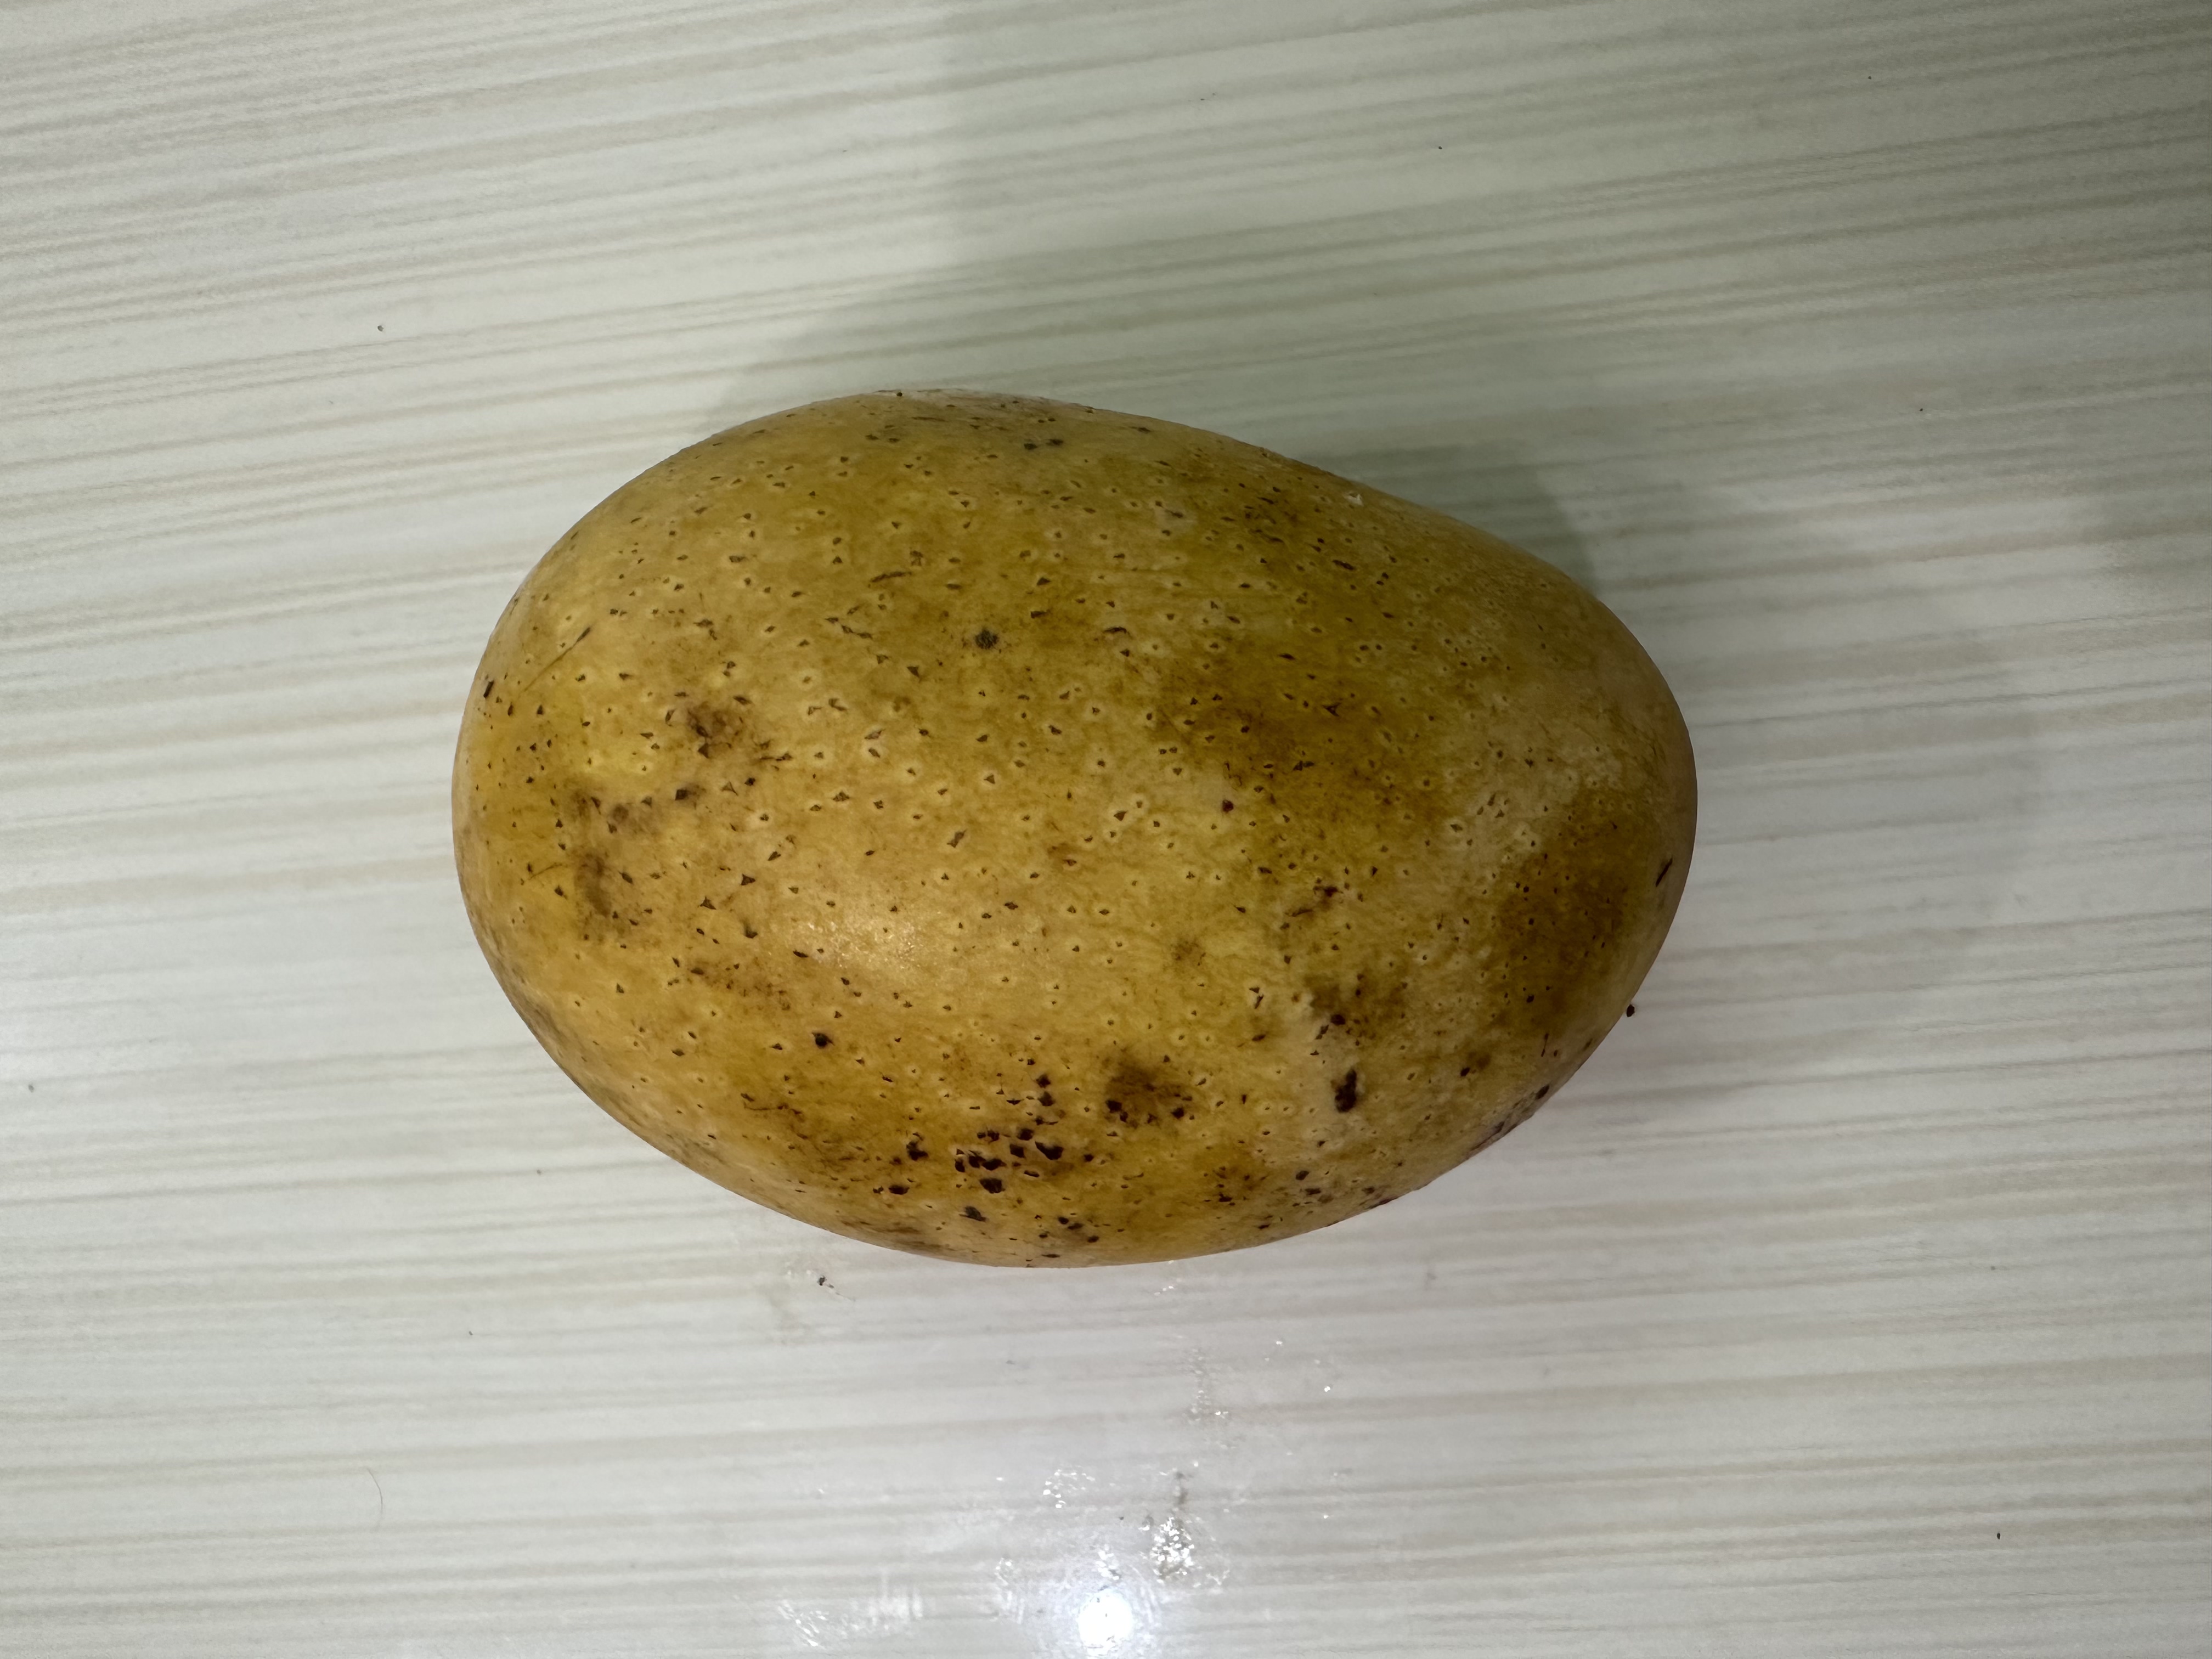
Mango variety: Kanchon Langra